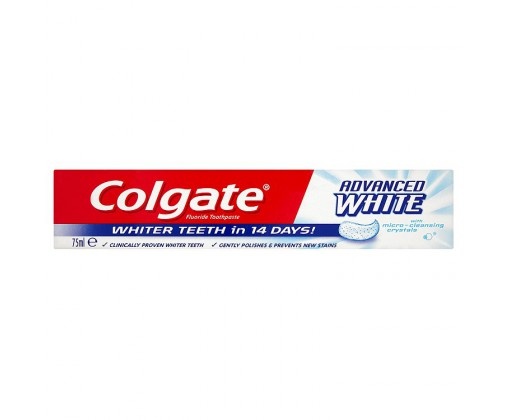
Colgate Advanced White Whiter Teeth 14Days 75Ml
Daily Essentials And Personal Care Products
Brand: DailyCare2
Category: Health & Beauty > Personal Care > Oral Care > Teeth Whiteners > Whitening Mouthwash